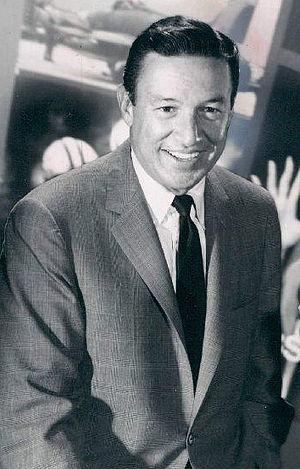
Mike Wallace, né le 9 mai 1918 à Brookline, Massachusetts et mort le 7 avril 2012 à New Canaan, Connecticut, est un journaliste, animateur de jeu télévisé et acteur américain. Durant sa carrière de plus de soixante ans, il mena les interviews d'un grand nombre de personnalités publiques, politiques et médiatiques aux États-Unis.